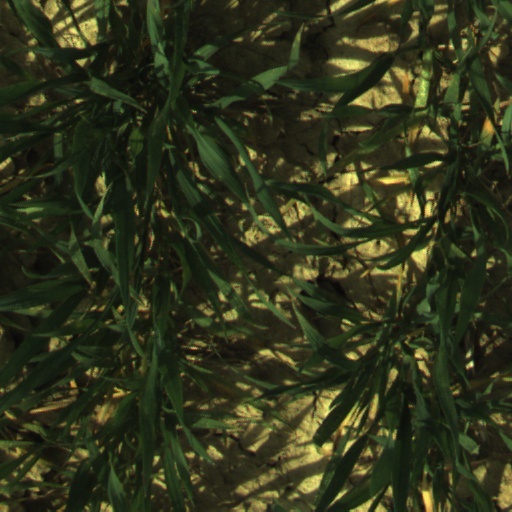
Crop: wheat